Marianne Pistohlkors

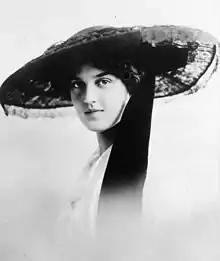
Grand Duchess Maria Pavlovna of Russia (1890–1958), step-sister of Marianne von Pistohlkors

It proved a false alarm and the family returned to their homes in St. Petersburg, a decision that was a fatal error. The Grand Duke Paul Alexandrovich was arrested in August 1918, sent to the St. Peter and St. Paul Fortress, and despite constant pleas for his release by Princess Paley, he was shot on 29 January 1919 and buried in a mass grave. His remains were not discovered until 2011.